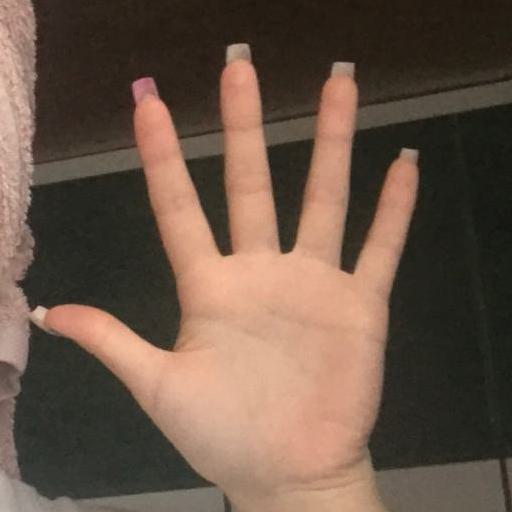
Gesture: palm